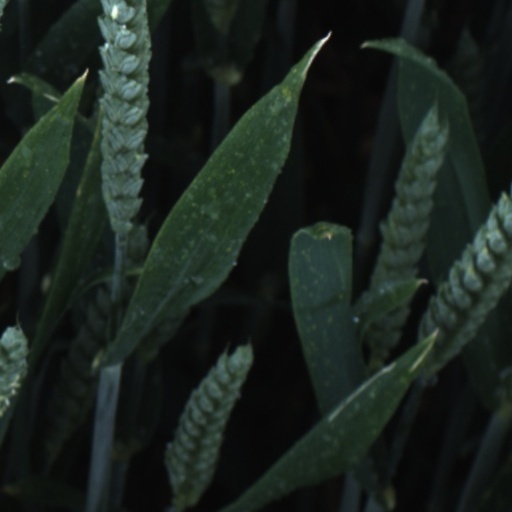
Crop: wheat